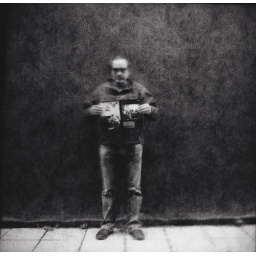
A Man with French Photo Magazine standing front Black wall on Suborna street in the center of Sofia